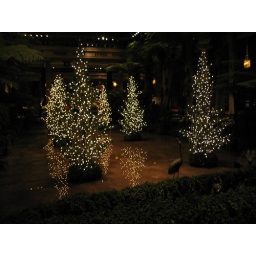
a thin sheet of water moving slowly over a marbel floor makes the room beautiful